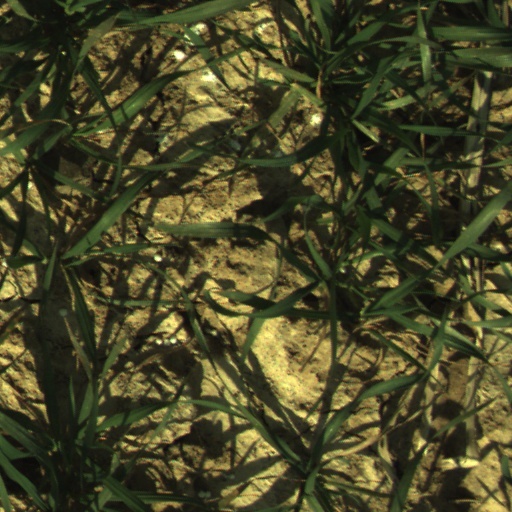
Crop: wheat